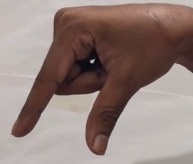
ASL sign: Q